Maxwell's Urban Hang Suite

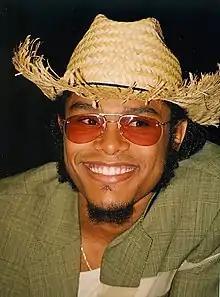
Maxwell in 1998

The unexpected commercial and critical success of "Maxwell's Urban Hang Suite" helped establish Maxwell as a serious performer in the music industry. He was described by critics as "part of a new generation of smooth soul crooners", and he obtained a reputation among fans as a sex symbol, which according to one journalist, was due to his "wild" afro and "extravagant cheekbones". His concert performances in promotion of the album attracted many female fans. One sold-out concert at New York City's Radio City Music Hall was praised by "Rolling Stone", who compared him to R&B singers such as Gaye, Prince, Frankie Beverly, and Luther Vandross. The magazine highlighted Maxwell's showmanship, "down-to-earth" attitude and body movements including dropping down to his knees, swiveling his hips in a "slow grind", and crawling across the stage while singing. "Essence" writer Jeannine Amber compared his stage presence to Teddy Pendergrass. According to some journalists, Maxwell's appeal to female fans was due to the respectful and sincere nature of his lyrics regarding women. In "Contemporary Musician" (1998), Mary Alice Adams examined the personal impact of his debut album on listeners: